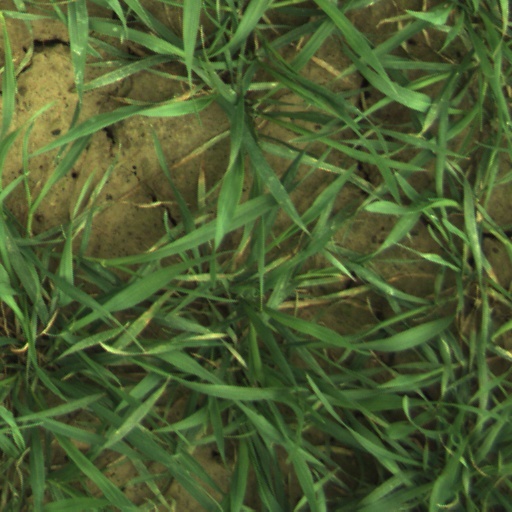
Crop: wheat